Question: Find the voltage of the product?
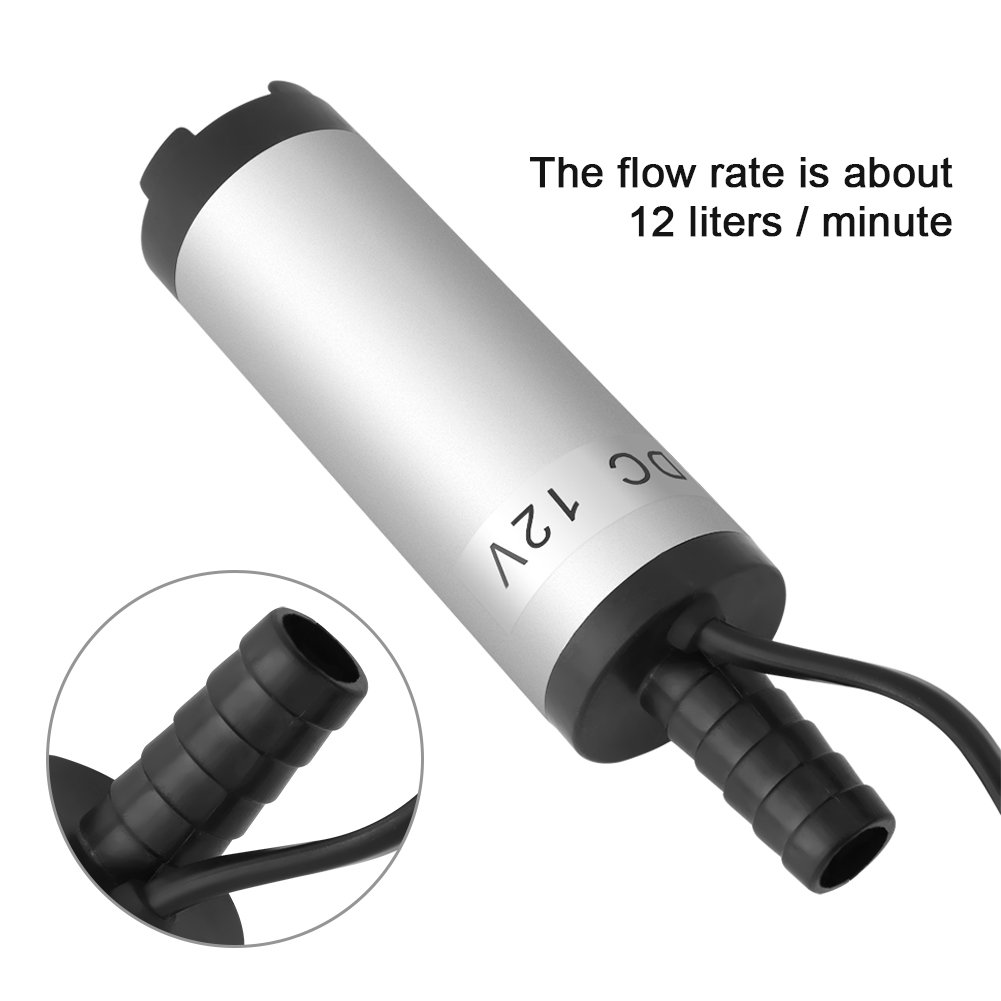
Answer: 12.0 volt